New York Central Railroad

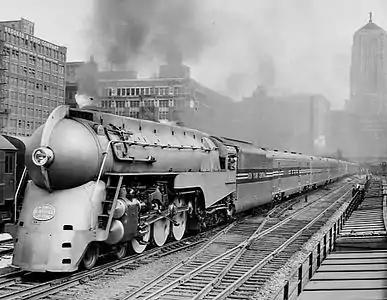
The streamlined steam-powered "20th Century Limited" departs LaSalle Street Station in Chicago behind a New York Central Hudson locomotive in 1938

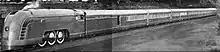
A full steam-powered New York Central Railroad "Mercury" train in 1936

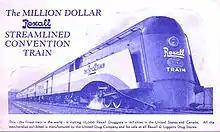
A 1936 postcard featuring the Rexall train

Steam locomotives of the New York Central Railroad were optimized for speed on that flat raceway of a main line, rather than slow mountain lugging. Famous locomotives of the system included the well-known 4-6-4 Hudsons, particularly the 1937–38 J-3a's; 4-8-2 World War II–era 1940 L-3 and 1942 L-4 Mohawks; and the 1945–46 S-class Niagaras: fast 4-8-4 locomotives often considered the epitome of their breed by steam locomotive aficionados (railfans).